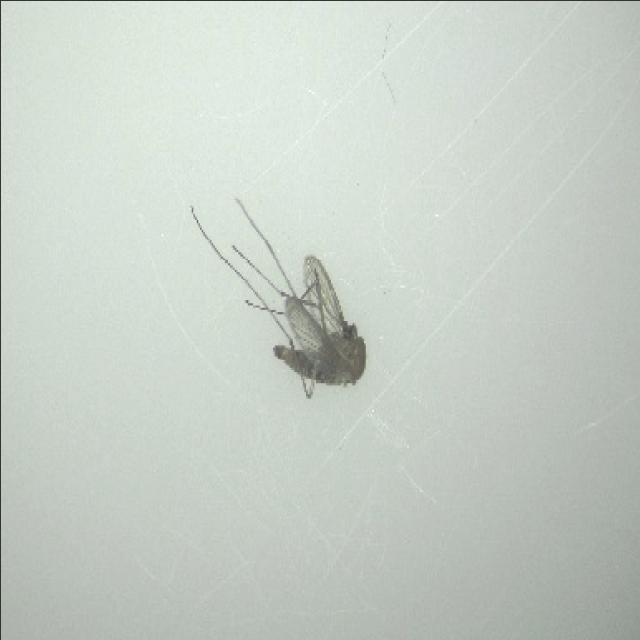
Species: culex_tritaeniorhynchus